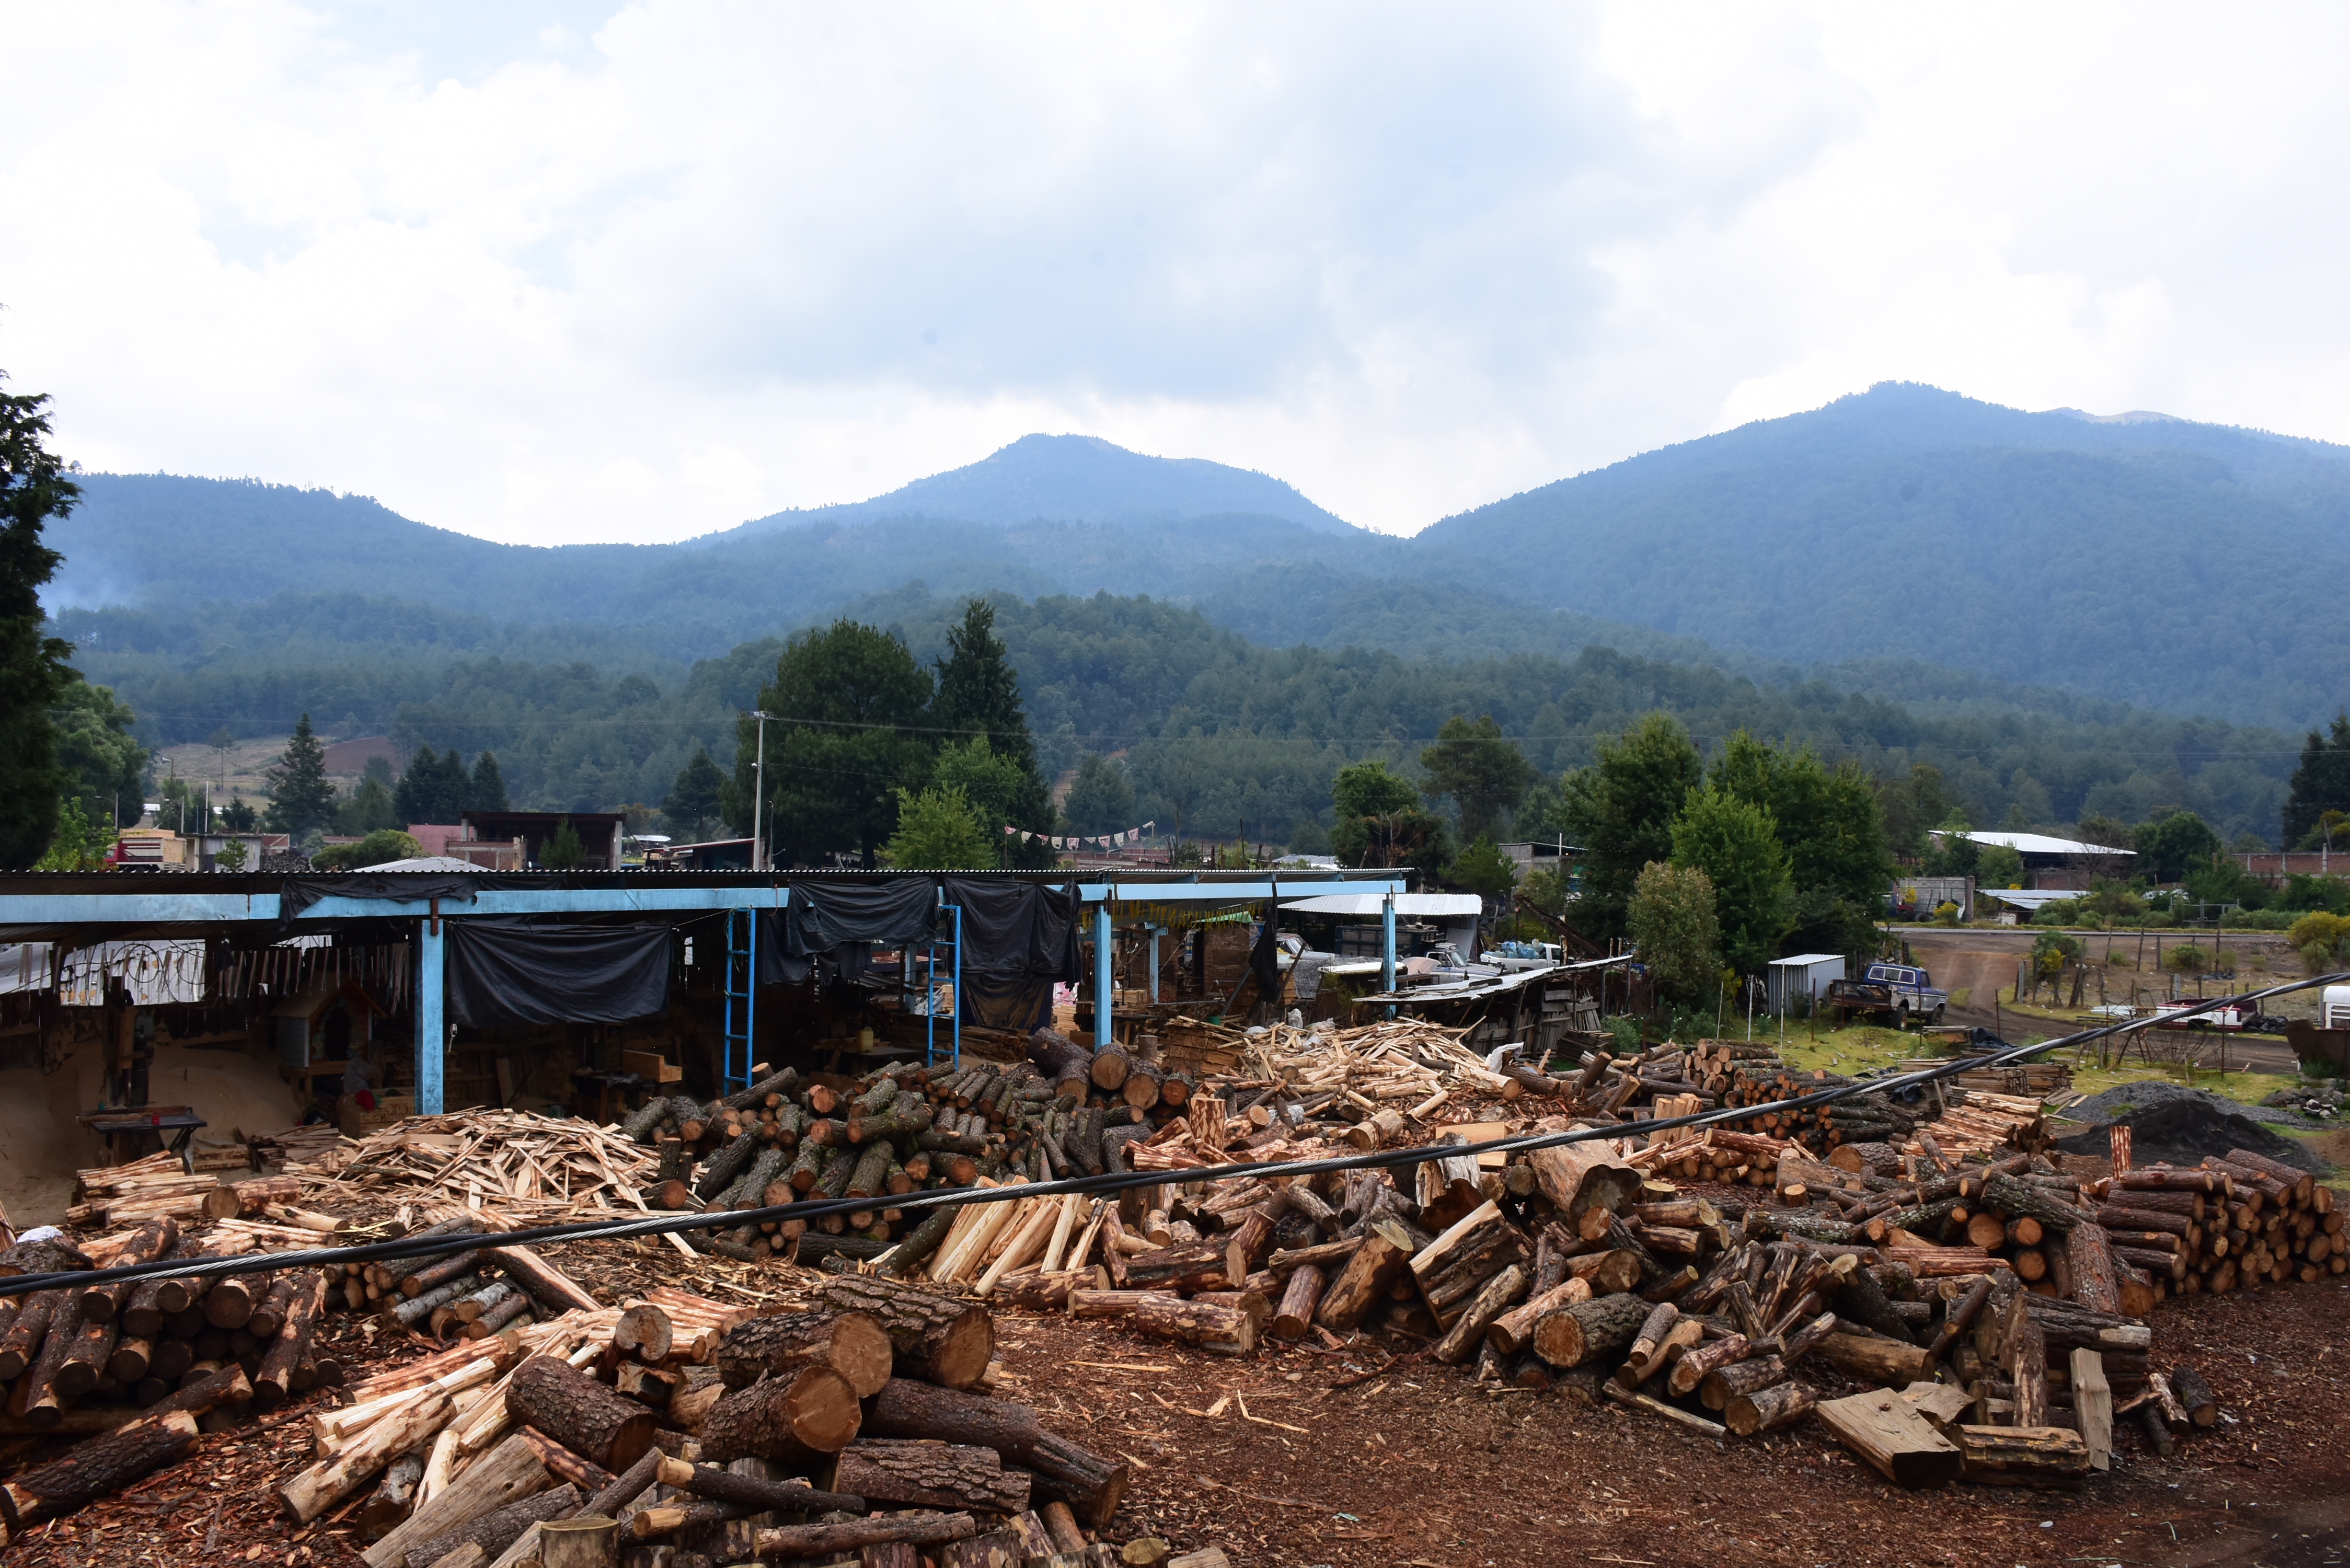
nature, mountain, geological phenomenon, tree, rural area, hill station, village, sky, disaster, landscape, house, hill